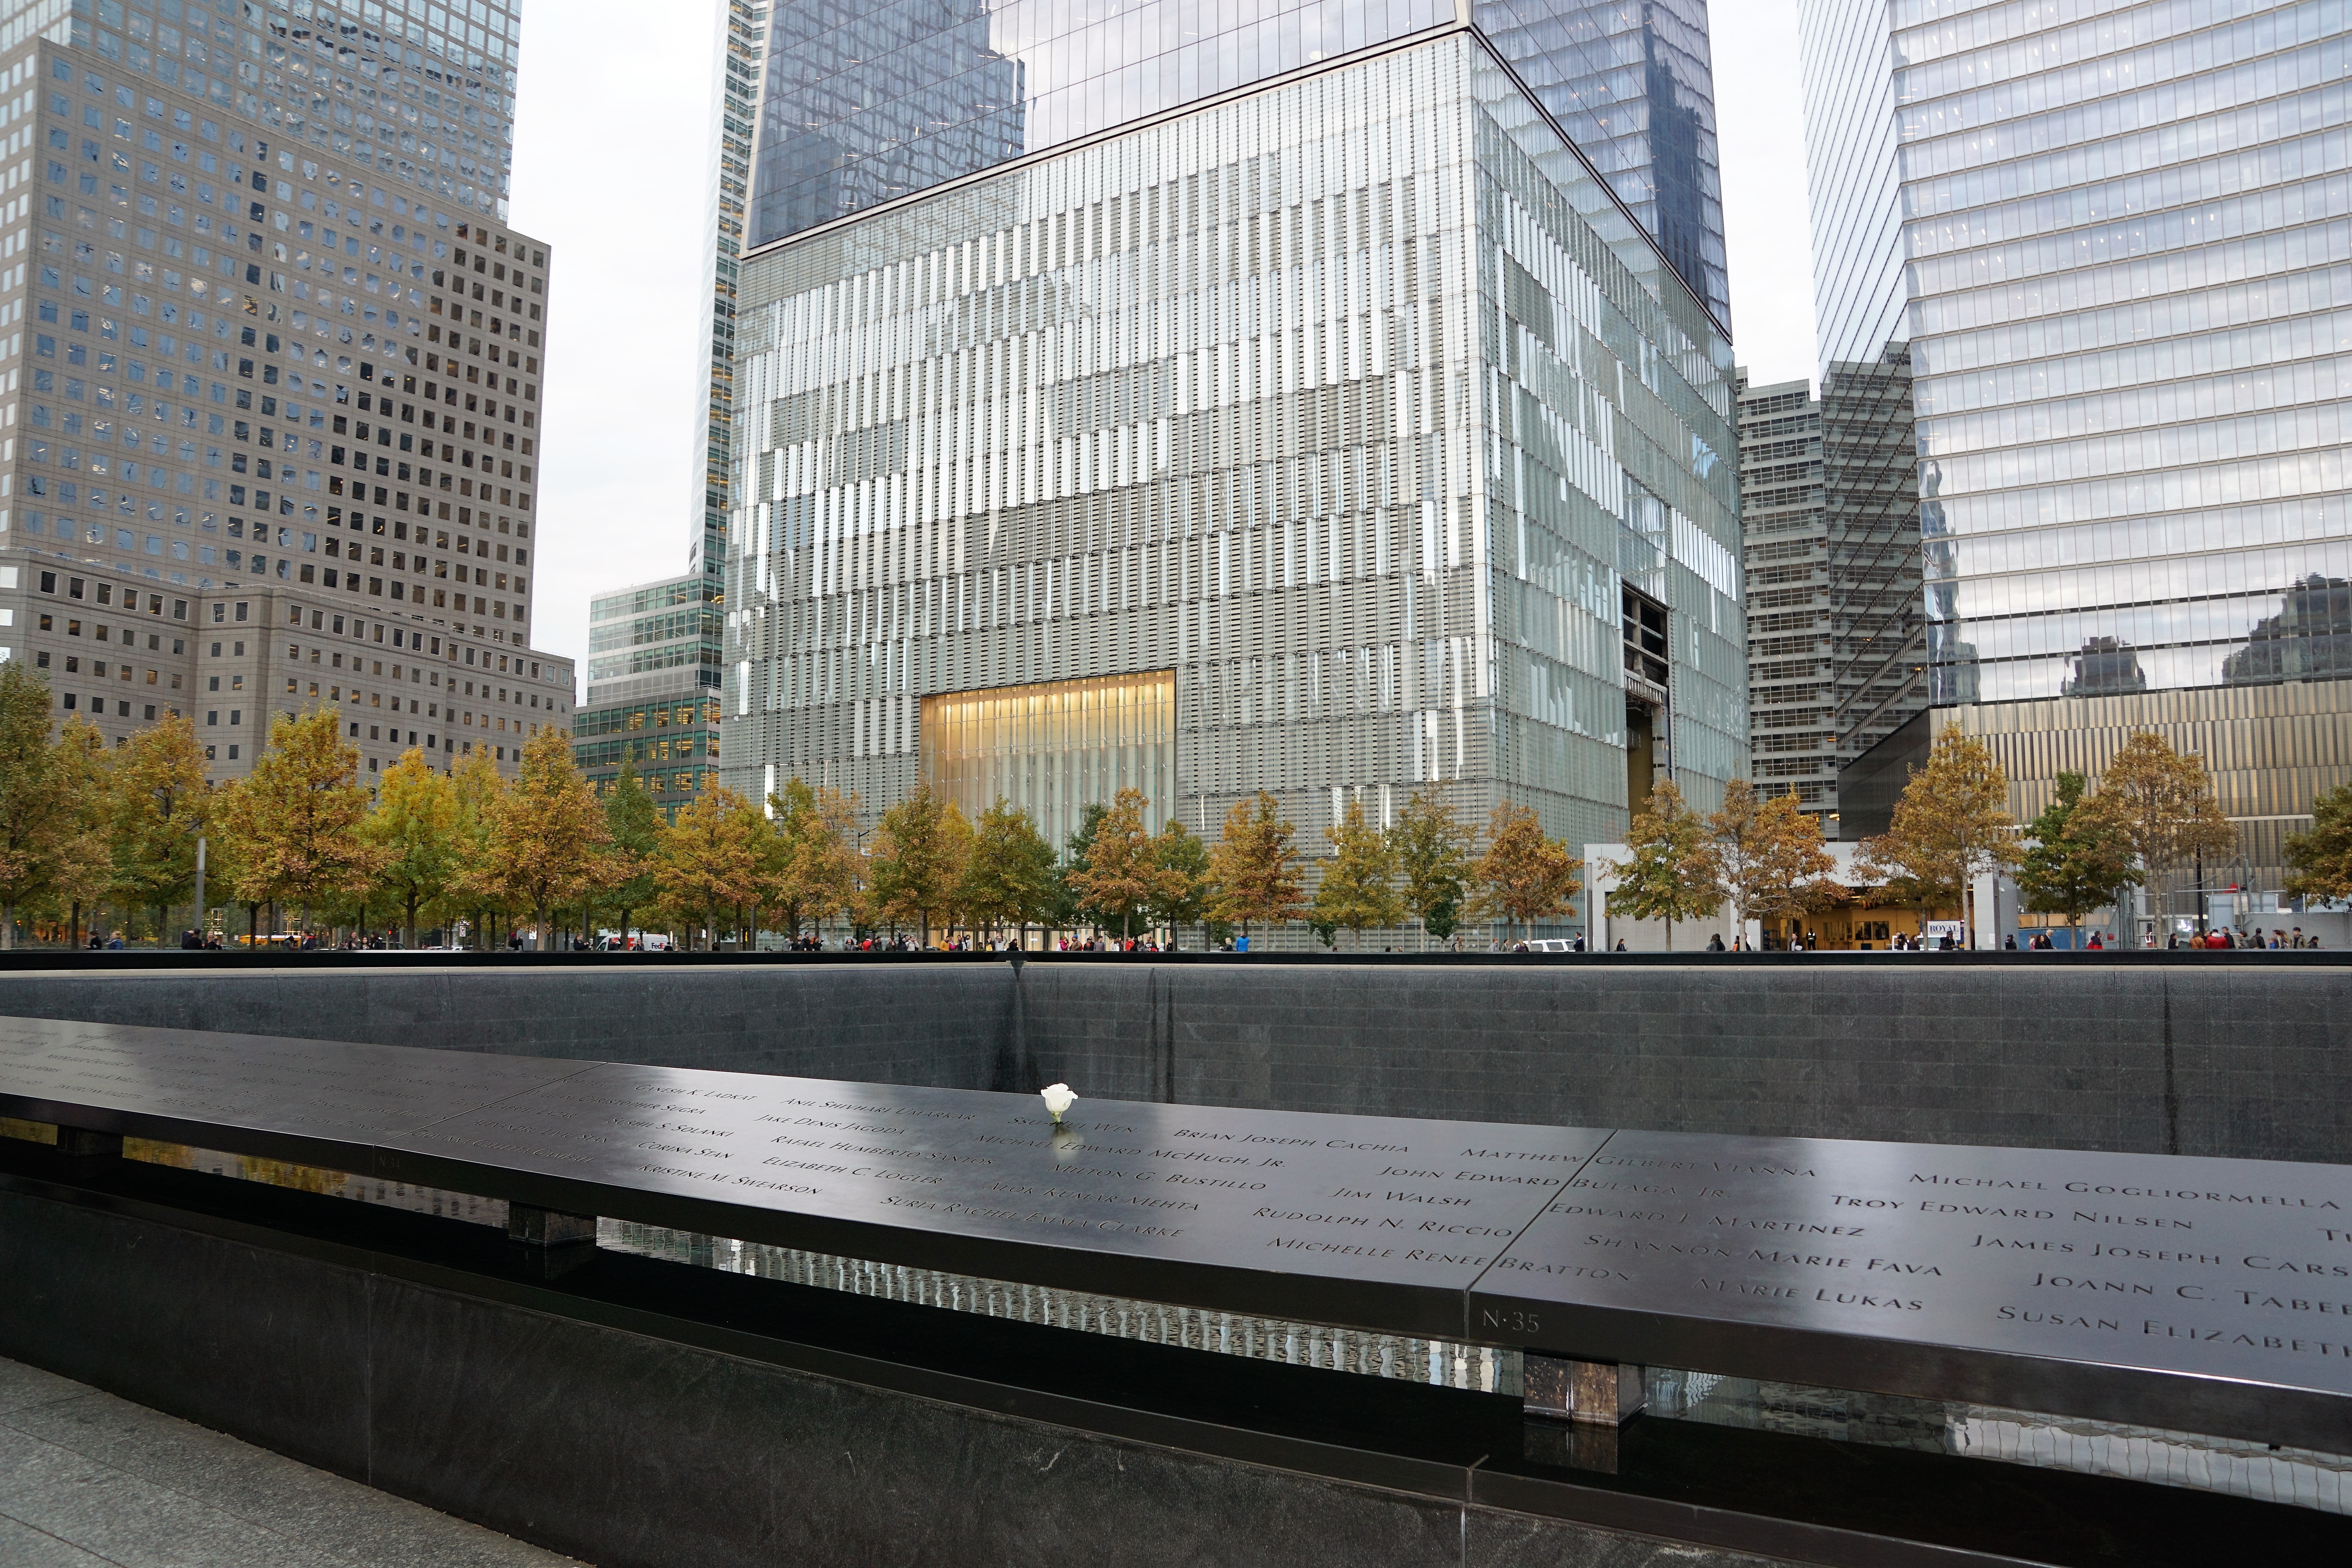
tree, water, architecture, building, city, home, skyscraper, new york, manhattan, cityscape, downtown, daytime, reflection, usa, america, facade, apartment, tower block, headquarters, metropolis, condominium, urban area, urban design, metropolitan area, mixed use, corporate headquarters